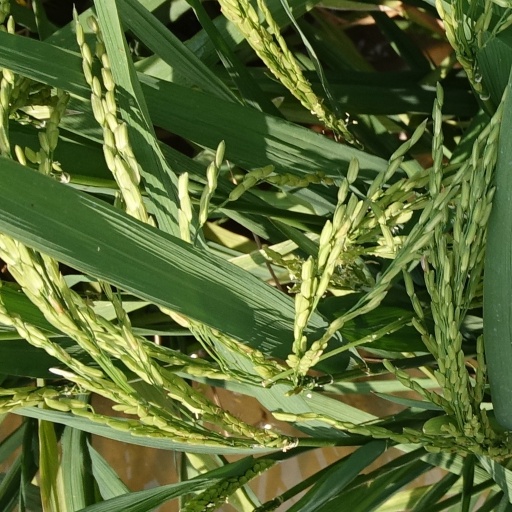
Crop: rice